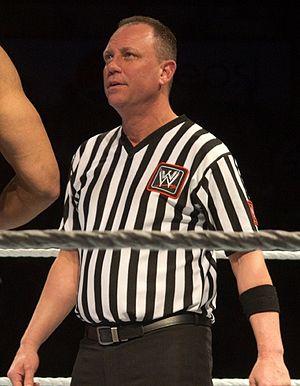
Michael Jason Chioda était un arbitre de catch professionnel à la World Wrestling Entertainment dans la division RAW.